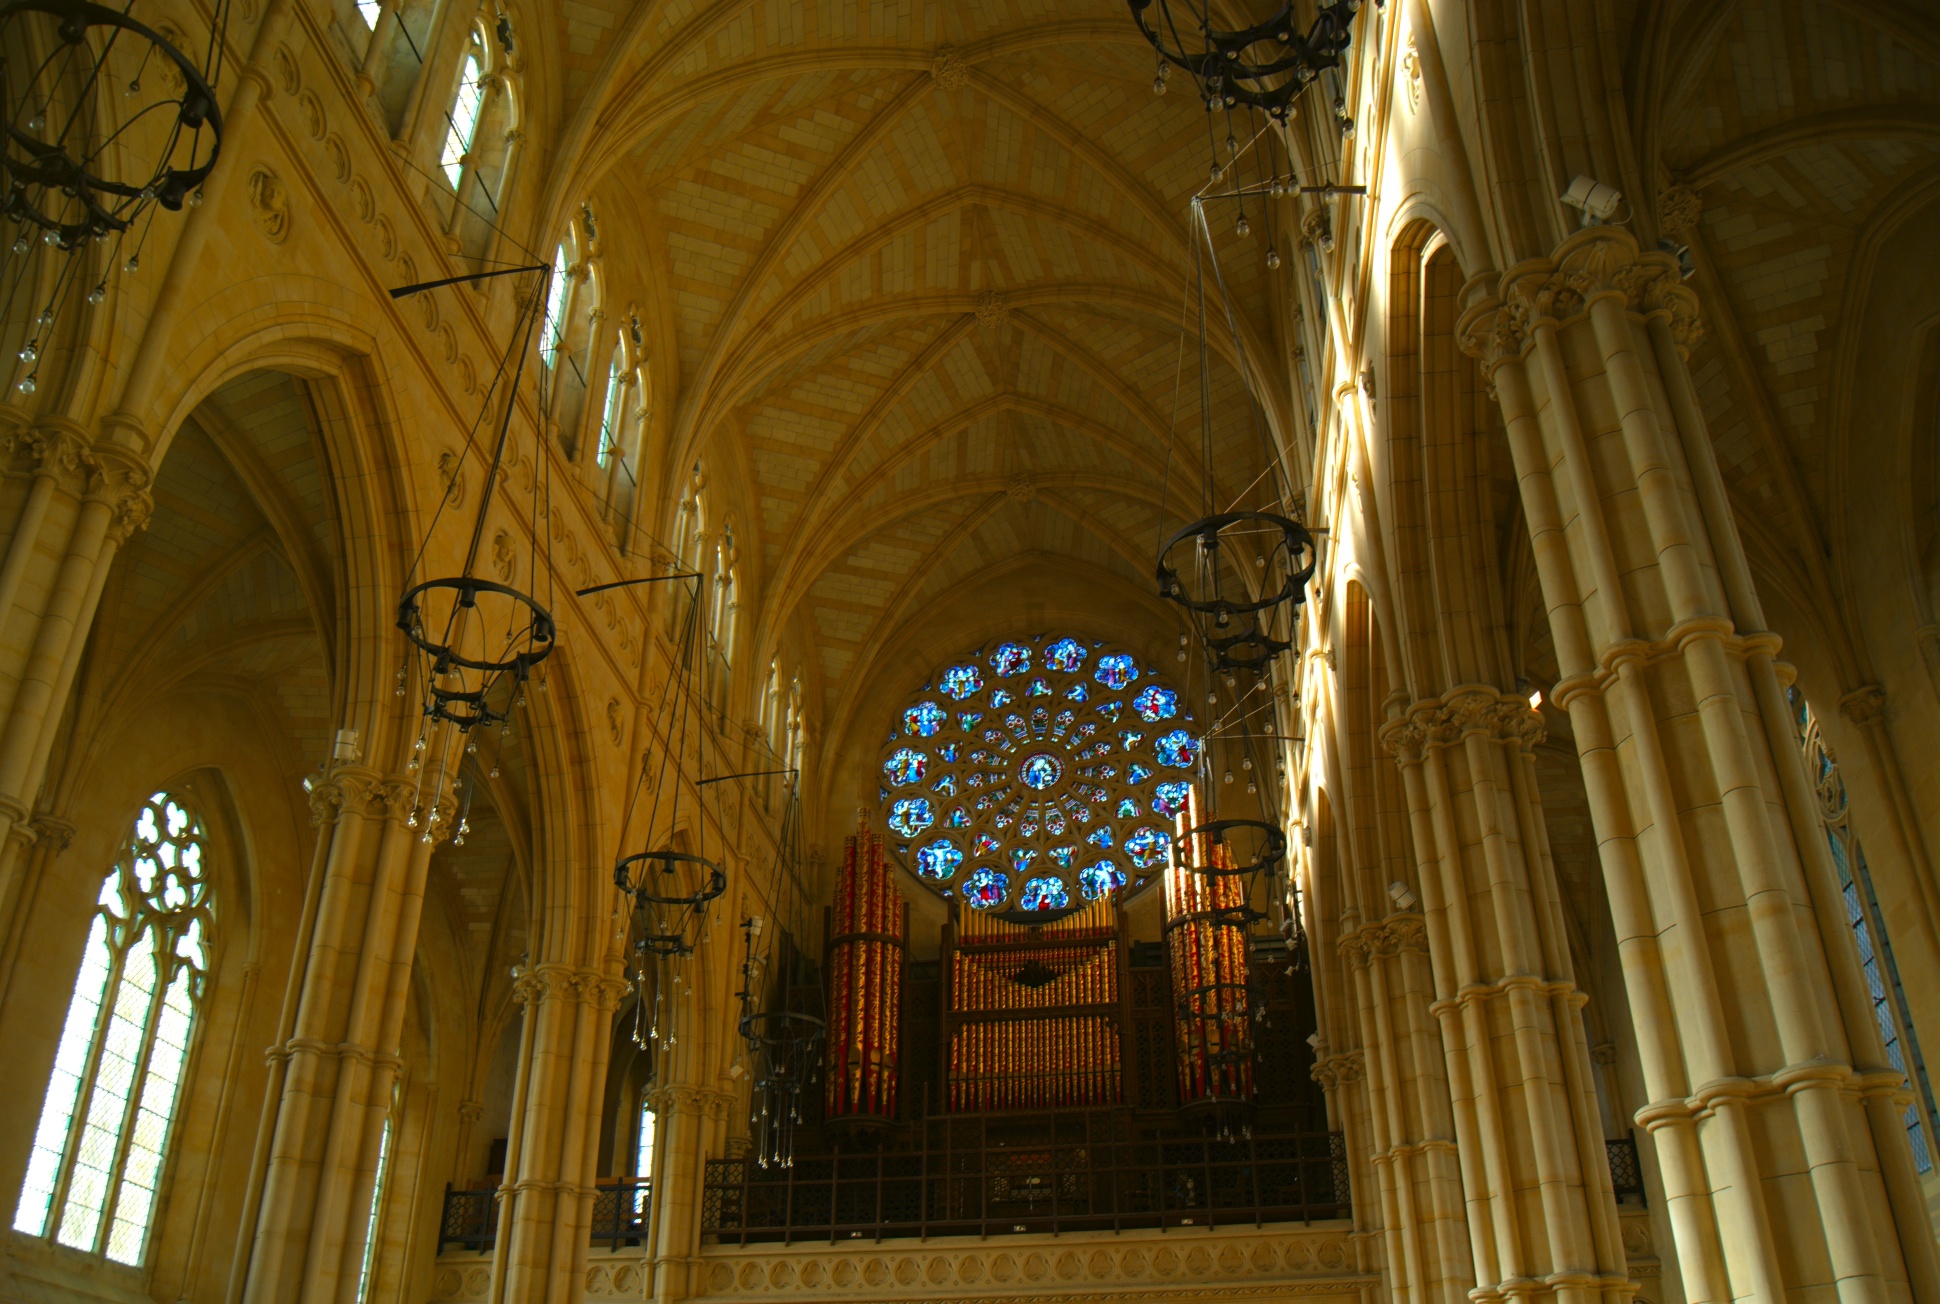
architecture, building, arch, church, cathedral, chapel, place of worship, aisle, cool image, monastery, symmetry, synagogue, vault, basilica, gothic architecture